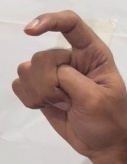
ASL sign: X